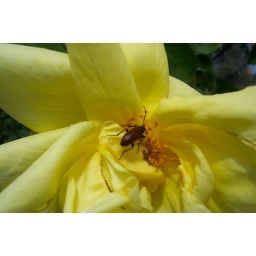
A bug searching for love in the heart of a yellow rose